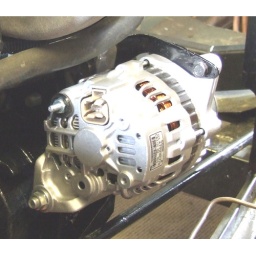
just squeezes in nicely between the steering column and block with 6mm clear to the inner wing too!